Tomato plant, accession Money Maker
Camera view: tilt-top (135 deg); turntable rotation: 0 degrees
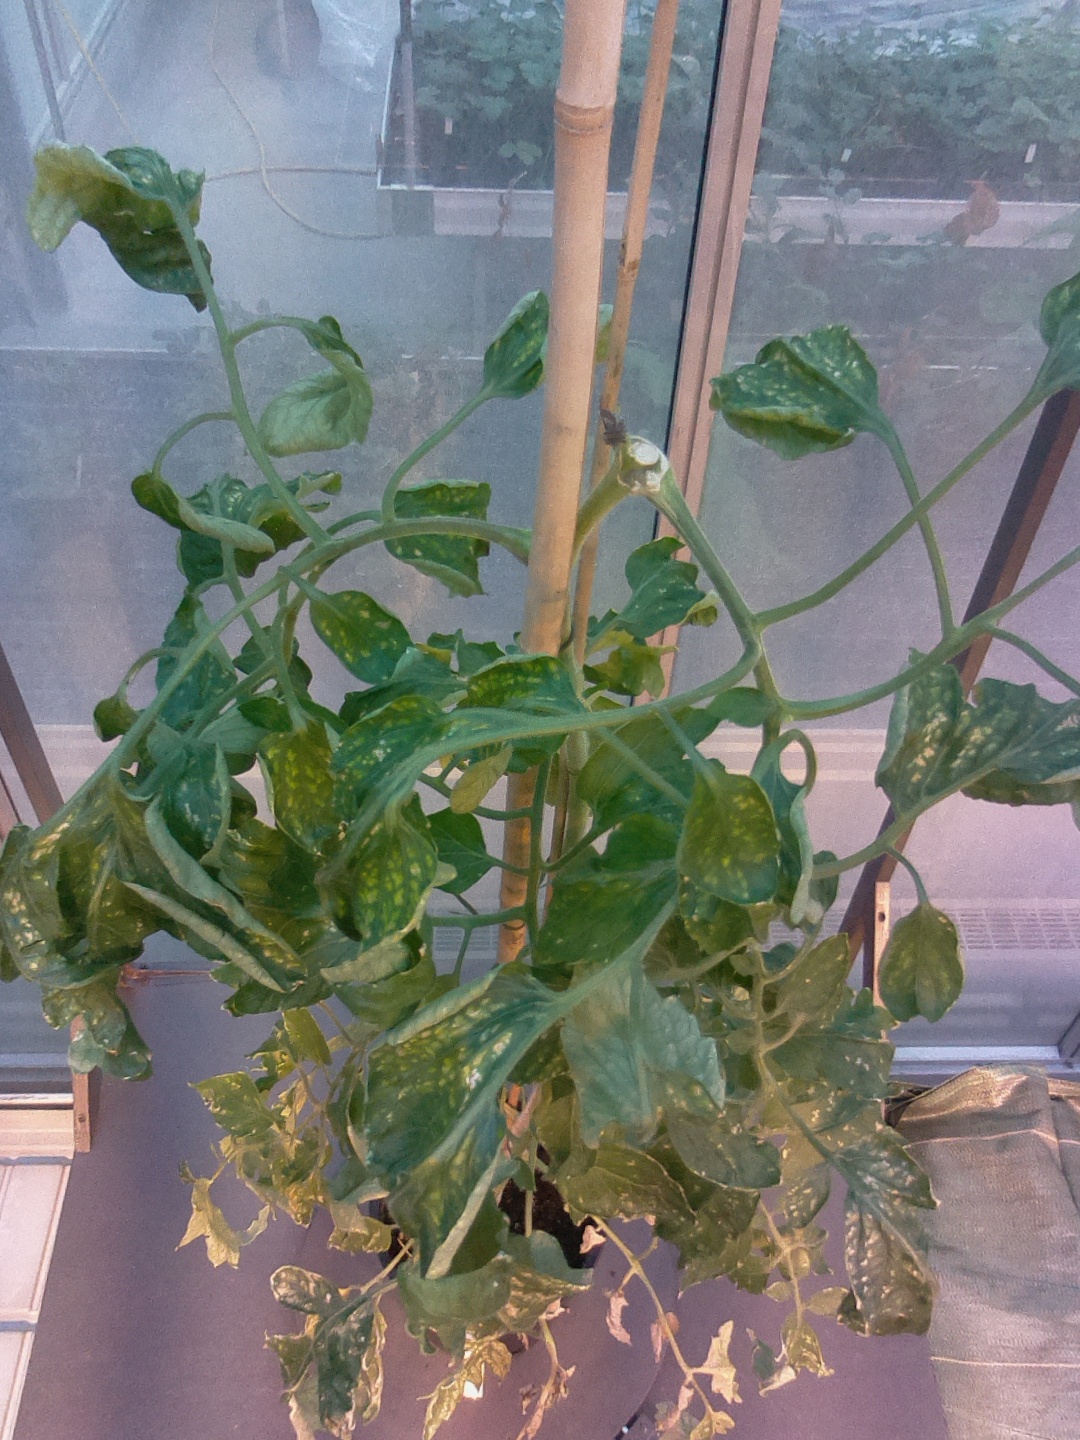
BBCH growth stage 29: 90%-100% Side shoots formed